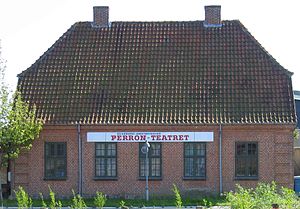
Lysbro (Silkeborg)
PerronTeatret i Lysbro
Perronteateret i Lysbro, Danmark
Lysbro er en bydel i den vestlige del af Silkeborg. Den afgrænses mod V af Funder Bakke, mod S af Funder Å, som munder ud i Ørnsø, mod Ø af Lysbro Skov, og mod N af bakkerne i Hvinningdal og Silkeborg Langsø.